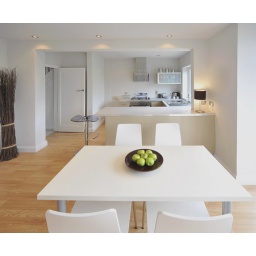
colour image kitchen in newly restored rebuilt house work surfaces